Chadwick House

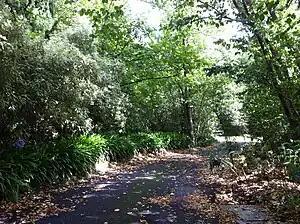
Chadwick house driveway

Chadwick house reflects both the tenets of Gothic Revival Functionalism based in part of the writings of A.W.N. Pugin and the Arts and Crafts Movement. Chadwick house demonstrates the principles of William Morris in its material and structural honesty, awareness of functionalism and site and appreciation of fine craftsmanship. ‘"Have nothing in your house that you do not know to be useful and believe to be beautiful".’